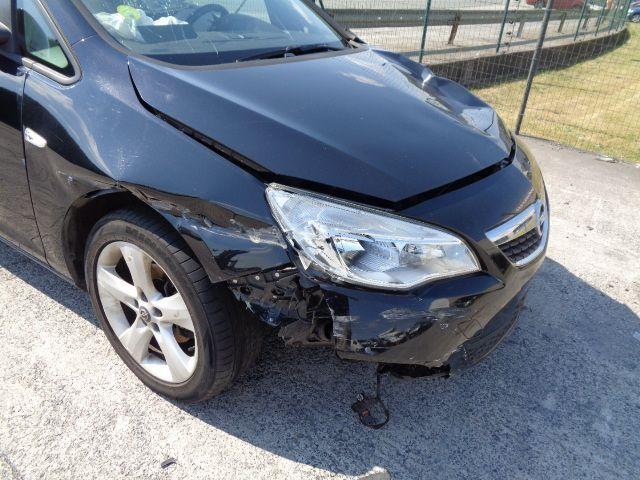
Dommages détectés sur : pare-choc avant, capot, aile avant droite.
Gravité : majeur